24th Marine Expeditionary Unit

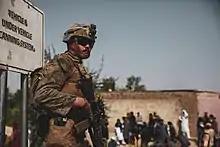
A Marine with the 24th MEU providing security during Operation Allies Refuge in Afghanistan.

The symbols in the center of the logo represent each facet of the force. The shield means defense. The Marine Corps' coat of arms, the Eagle, Globe and Anchor, is emblazoned on the shield surrounded by the words "Sea, Land, and Air". The Trident represents maritime roots and ability to strike from the sea, and the upturned sword represents readiness.